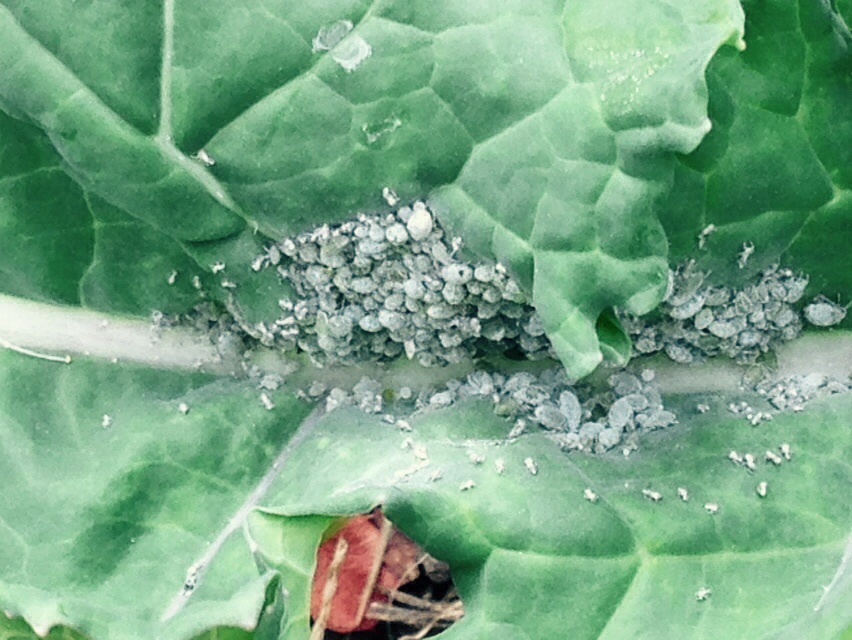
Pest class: cabbage_aphid